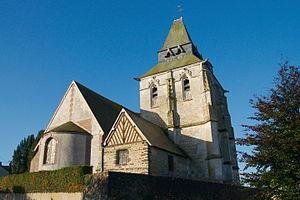
Ambenay est une commune française située dans le département de l'Eure, en région Normandie.